Blackfriars Bridge, Manchester

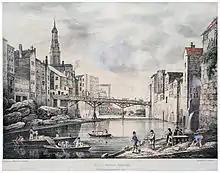
Blackfriars Bridge (1831–1834) by Agostino Aglio

The current Blackfriars Bridge replaced an earlier, wooden structure, dating from 1761. This was erected by a company of comedians keen to allow people from Manchester to easily cross the Irwell, to visit the Riding School on Water Street in Salford, where they performed. For the rest of its life it was maintained at the public's expense. A series of 29 steps led from the Manchester side of the river down to its flagged surface. It was named Blackfriars Bridge, as Blackfriars Bridge in London was then being built.